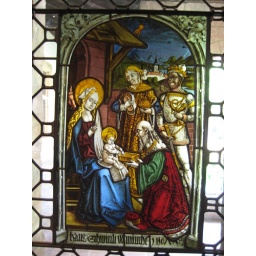
Stained glass window of the presentation of Christ in the temple